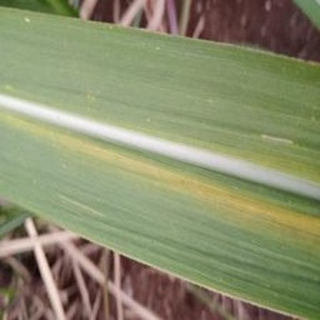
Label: sugarcane_yellow_leaf_disease